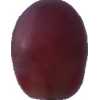
Label: pink_grape